Hong Kong International Airport

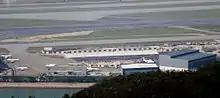
Hong Kong Business Aviation Centre

The Hong Kong Business Aviation Centre (HKBAC) is located within the airport and has its terminal and facilities separate from the public terminal. It provides services for executive aircraft and passengers, including a passenger lounge, private rooms and showers, business centre facilities, ground handling, baggage handling, fuelling, security, customs and flight planning. Designated spaces and hangars are also provided at the HKBAC for private aircraft. HKBAC has broken ground on a HK$400 million ($51 million) expansion. The project, which will double the airport's handling capacity for business jet movements, is expected to be completed in 2025.